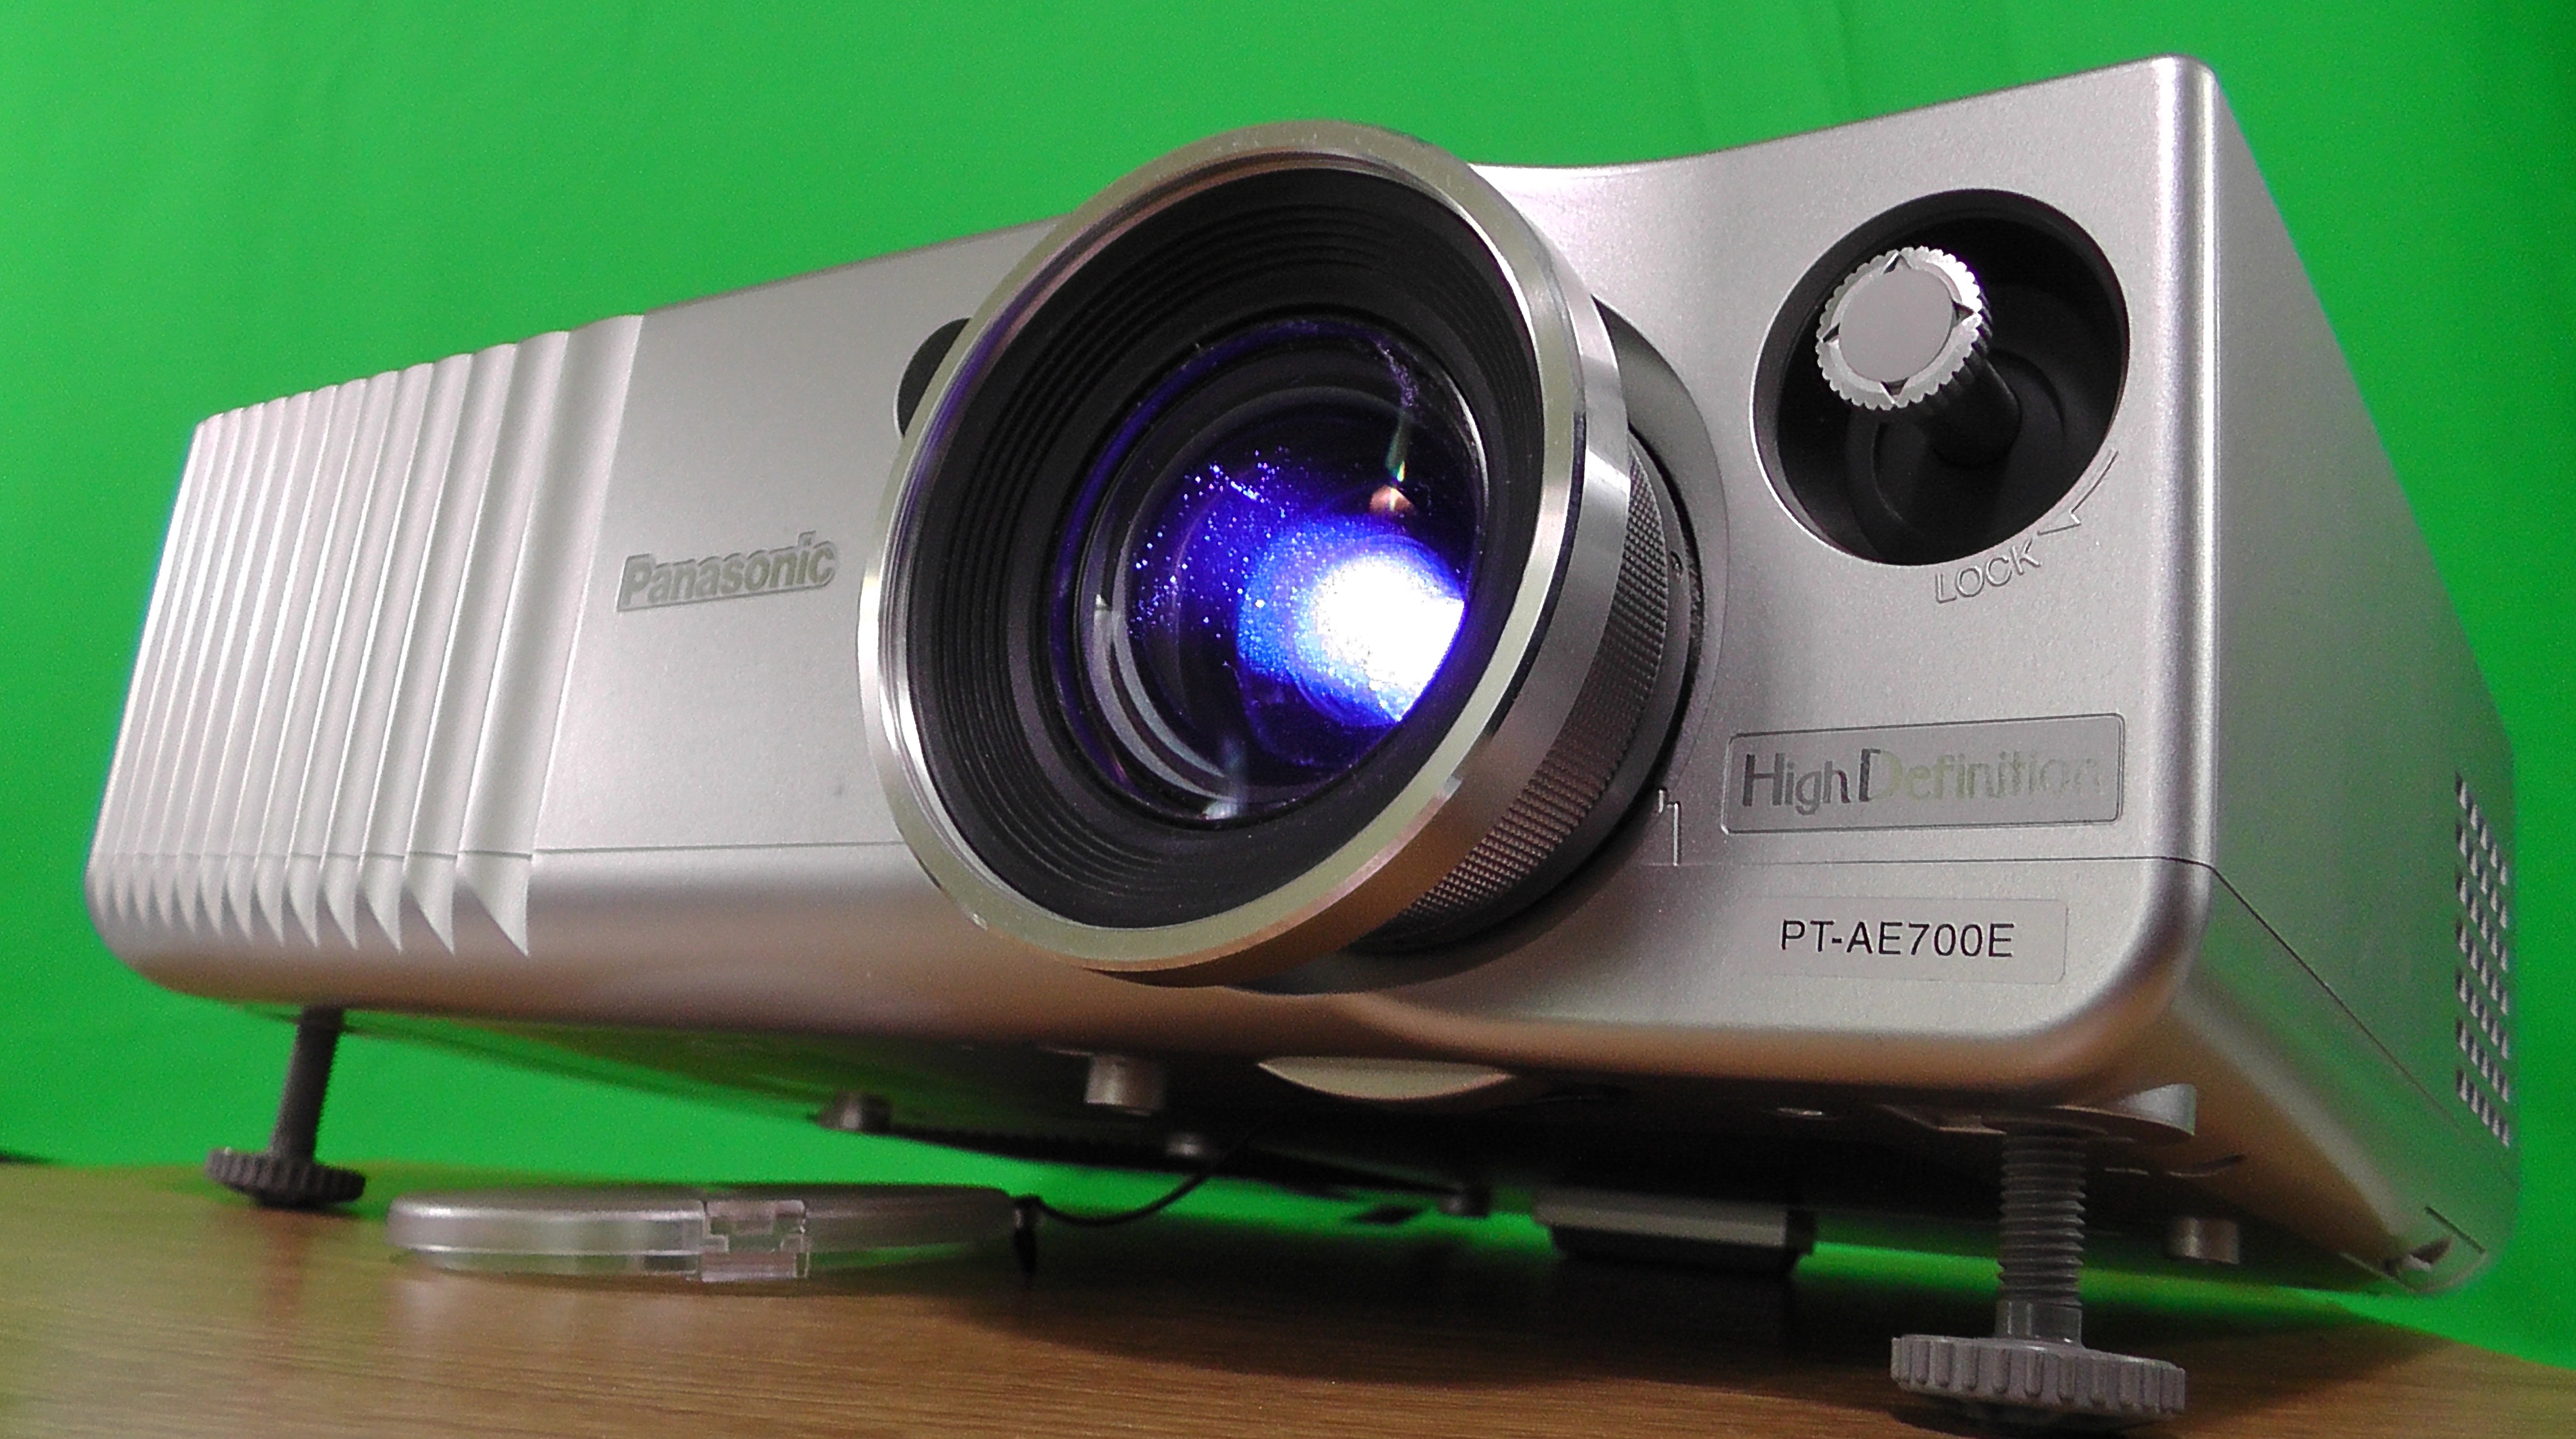
light, technology, old, film, video, cinema, projector, appliances, multimedia, setting, objective, canvas, projection, green background, collection movies, home movies, picture theater, home theater, video projector, lcd projector